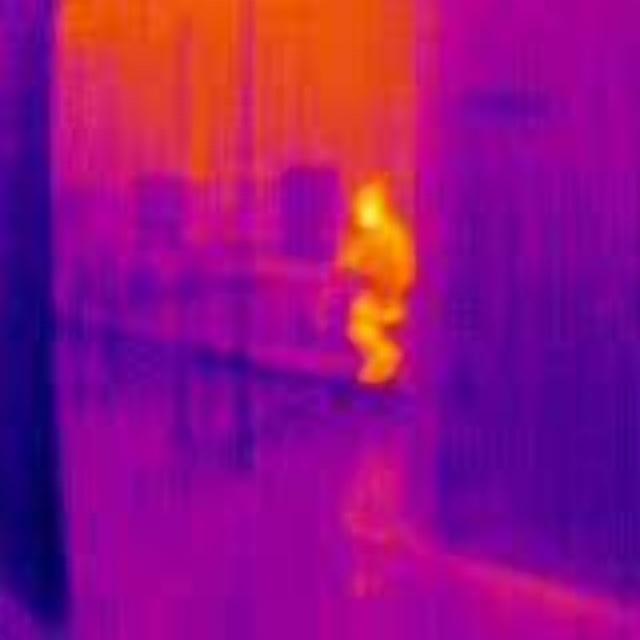
Detected objects:
label: person